Alberto Fernández

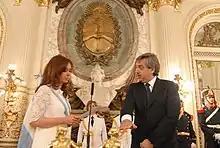
Fernández (right) took oath as the Chief of the Cabinet of Ministers under President Cristina Fernández de Kirchner on 10 December 2007

He gave up his seat when he was appointed Chief of the Cabinet of Ministers by President Néstor Kirchner upon taking office on 25 May 2003, and retained the same post under Kirchner's wife and successor, President Cristina Fernández de Kirchner, upon her election in 2007.